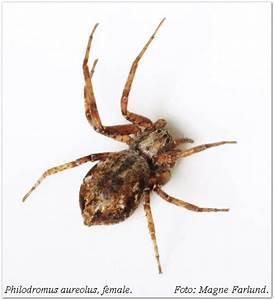
spider